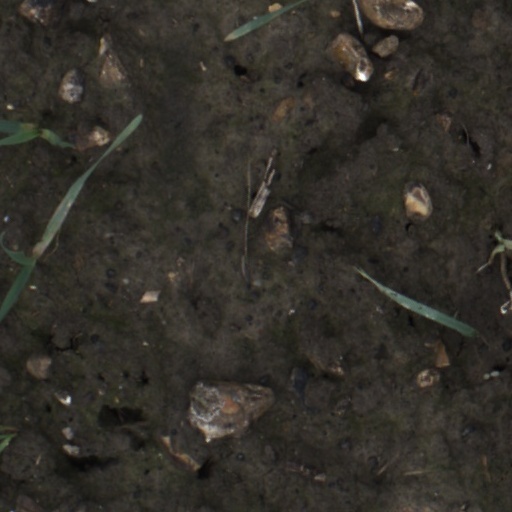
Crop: wheat